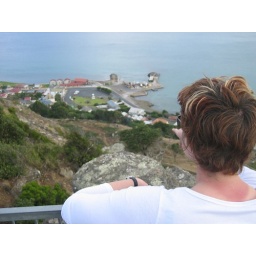
At the top of The Nut, a big rock in Stanley. Our accommodation below with the blue roof.